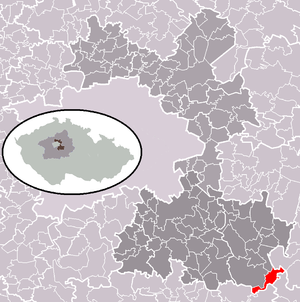
Vlkančice est une commune du district de Prague-Est, dans la région de Bohême-Centrale, en République tchèque. Sa population s'élevait à 196 habitants en 2020.